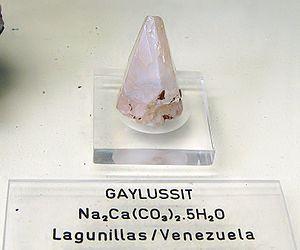
Jean-Baptiste Joseph Dieudonné Boussingault, né à Paris le 1ᵉʳ février 1801 et mort à Paris le 11 mai 1887, est un chimiste, botaniste et agronome français, connu pour ses travaux de chimie agricole et pour la mise au point des premiers aciers au chrome.
La gaylussite ou gay-lussite correspond à un carbonate pentahydraté naturel de calcium et de sodium, de formule chimique Na₂Ca(CO₃)₂ • 5 H₂O. Ce minéral de maille monoclinique, fragile, assez rare est typique des roches évaporites ou des lacs alcalins : il apparaît sous forme de cristaux prismatiques, translucide et vitreux, en épieux pseudo-octaédrique, ou plus souvent encore sous forme de poudre ou de masse blanche, parfois grise à jaunâtre.